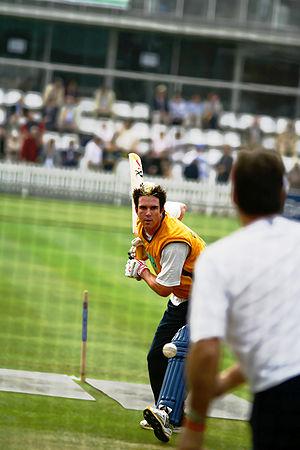
Kevin Peter Pietersen est un joueur de cricket international anglais d'origine sud-africaine né le 27 juin 1980 à Pietermaritzburg, province du KwaZulu-Natal, Afrique du Sud.